Addison Cresswell

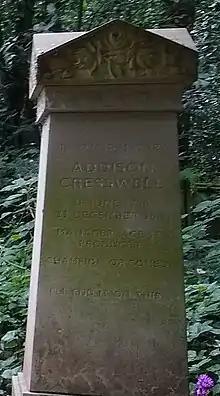
Grave of Addison Cresswell in Highgate Cemetery (West)

Cresswell died of a heart attack on 23 December 2013 at the age of 53; Cresswell is survived by his wife, Shelley.